Langley Research Center

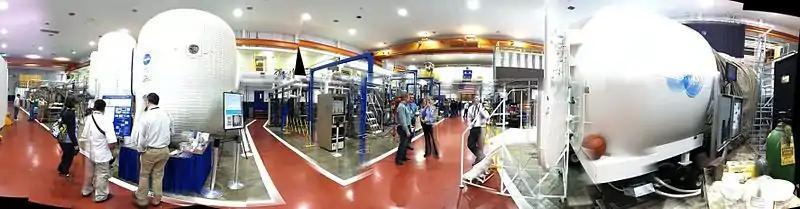
LRC materials research lab

Langley Research Center performs critical research on aeronautics, including wake vortex behavior, fixed-wing aircraft, rotary wing aircraft, aviation safety, human factors and aerospace engineering. LaRC supported the design and testing of the hypersonic X-43, which achieved a world speed record of . LaRC assisted the NTSB in the investigation of the crash of American Airlines Flight 587.